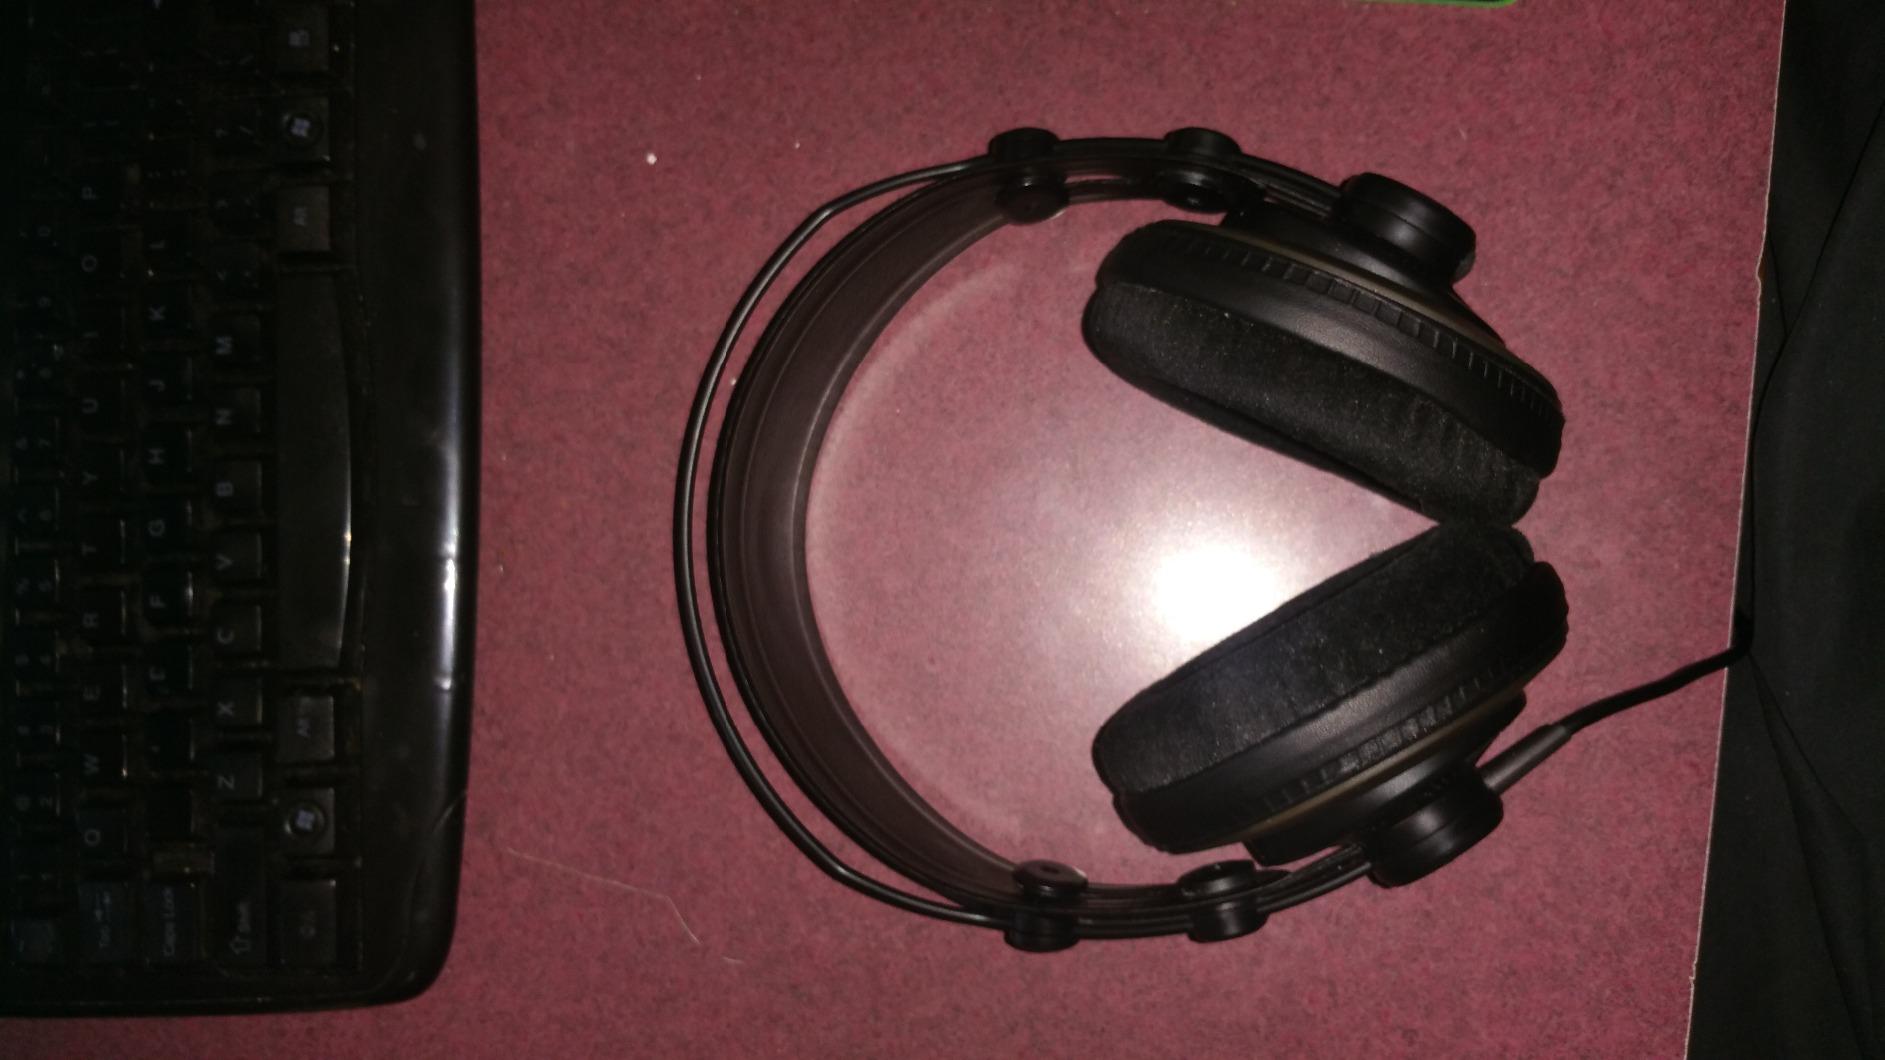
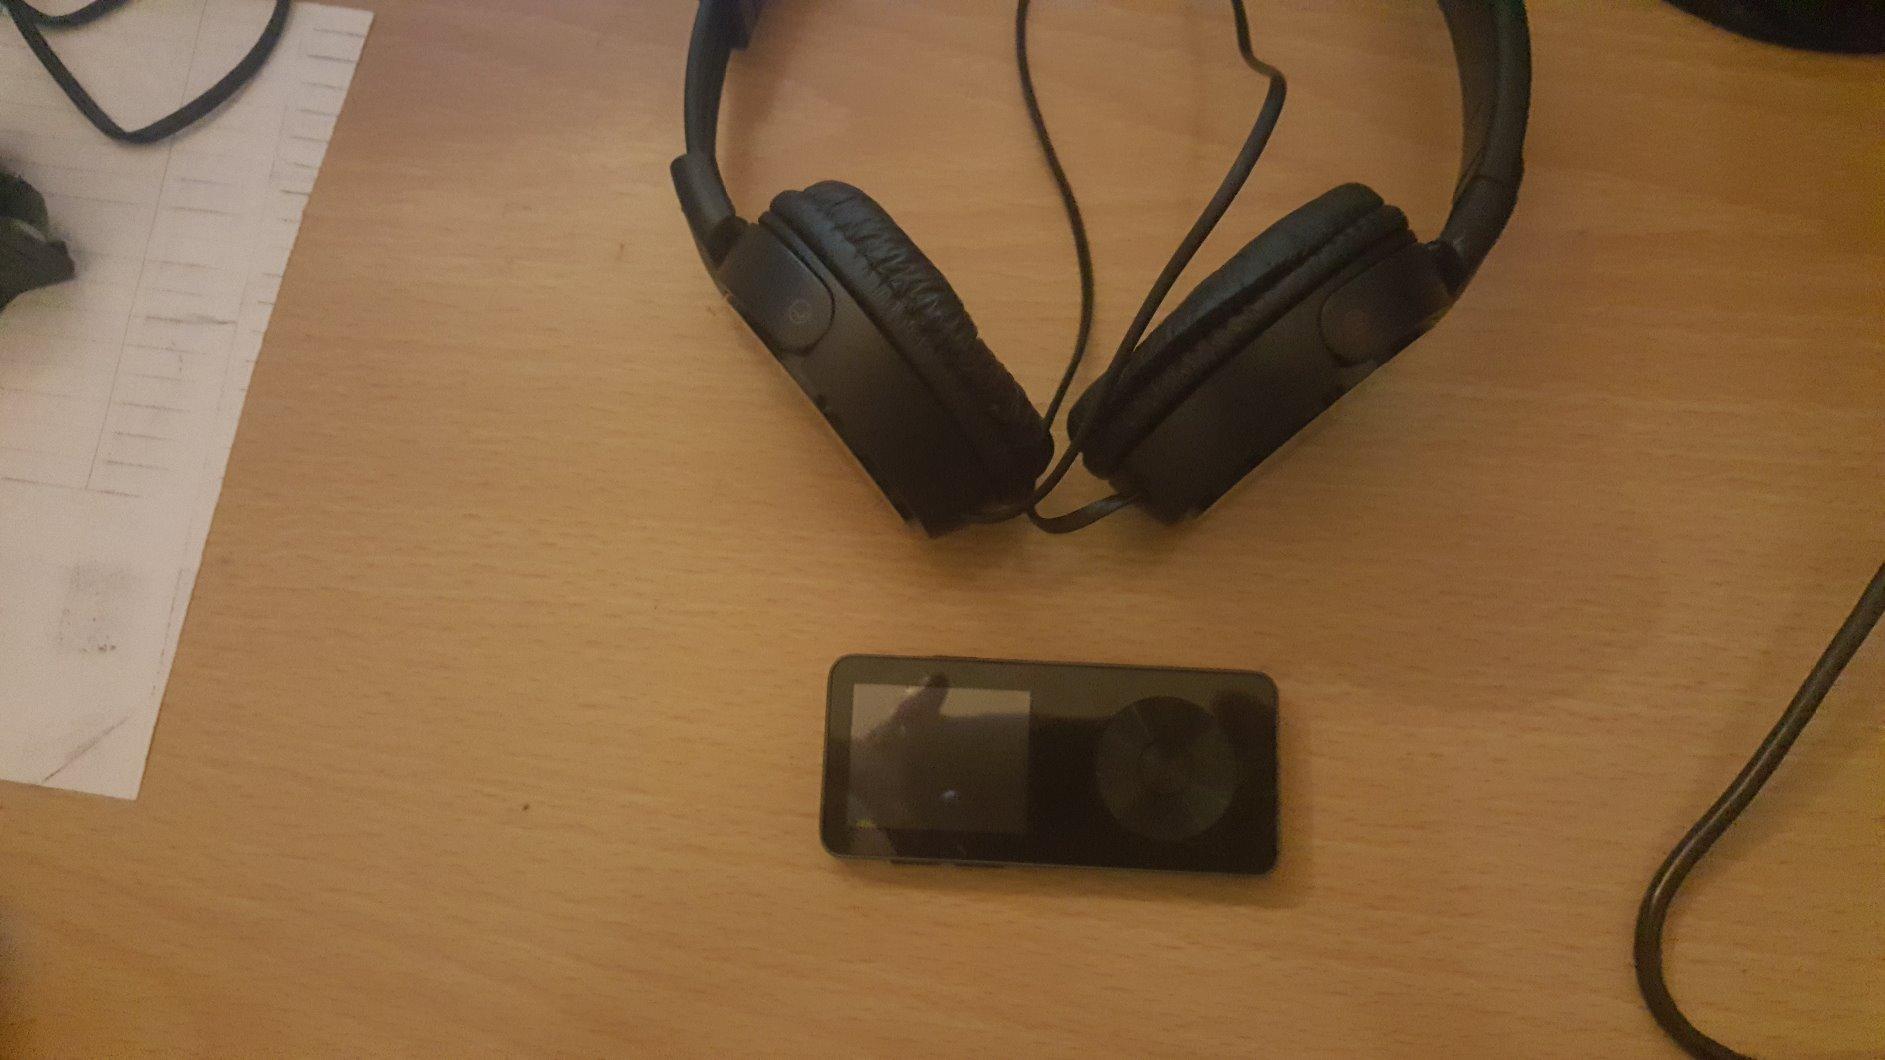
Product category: headphones
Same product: no